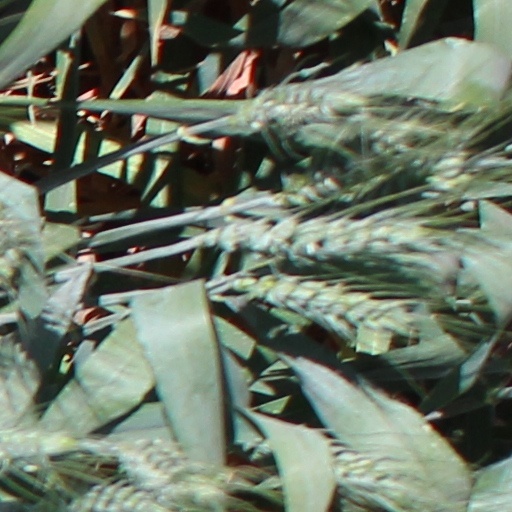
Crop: wheat